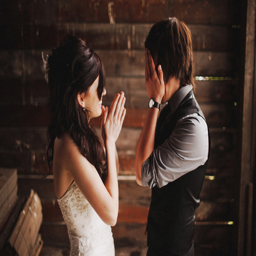
grooms blown away by the brides first time